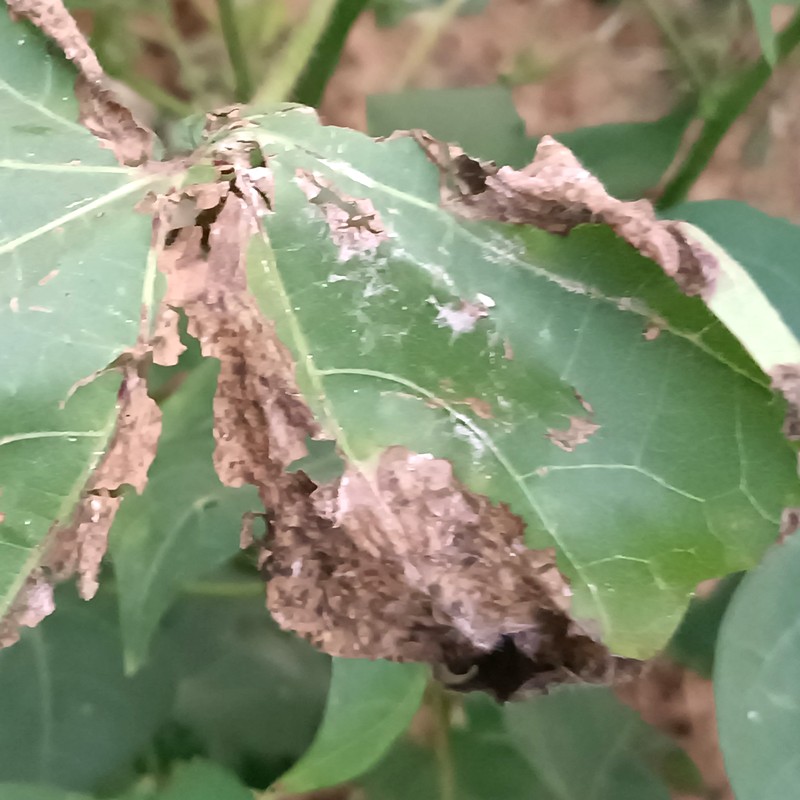
Label: Leaf Hopper Jassids